Co-cathedral

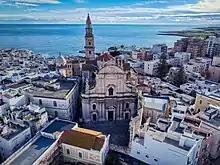
Basilica concattedrale di Maria Santissima della Madia, Monopoli

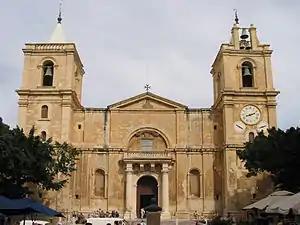
St. John's Co-Cathedral in Valletta, Malta

The metropolitan cathedral of the Roman Catholic Archdiocese of Malta is St. Paul's Cathedral in the former capital Mdina. Since the 1820s, the former Conventual Church of St. John in Valletta has been known as St. John's Co-Cathedral.